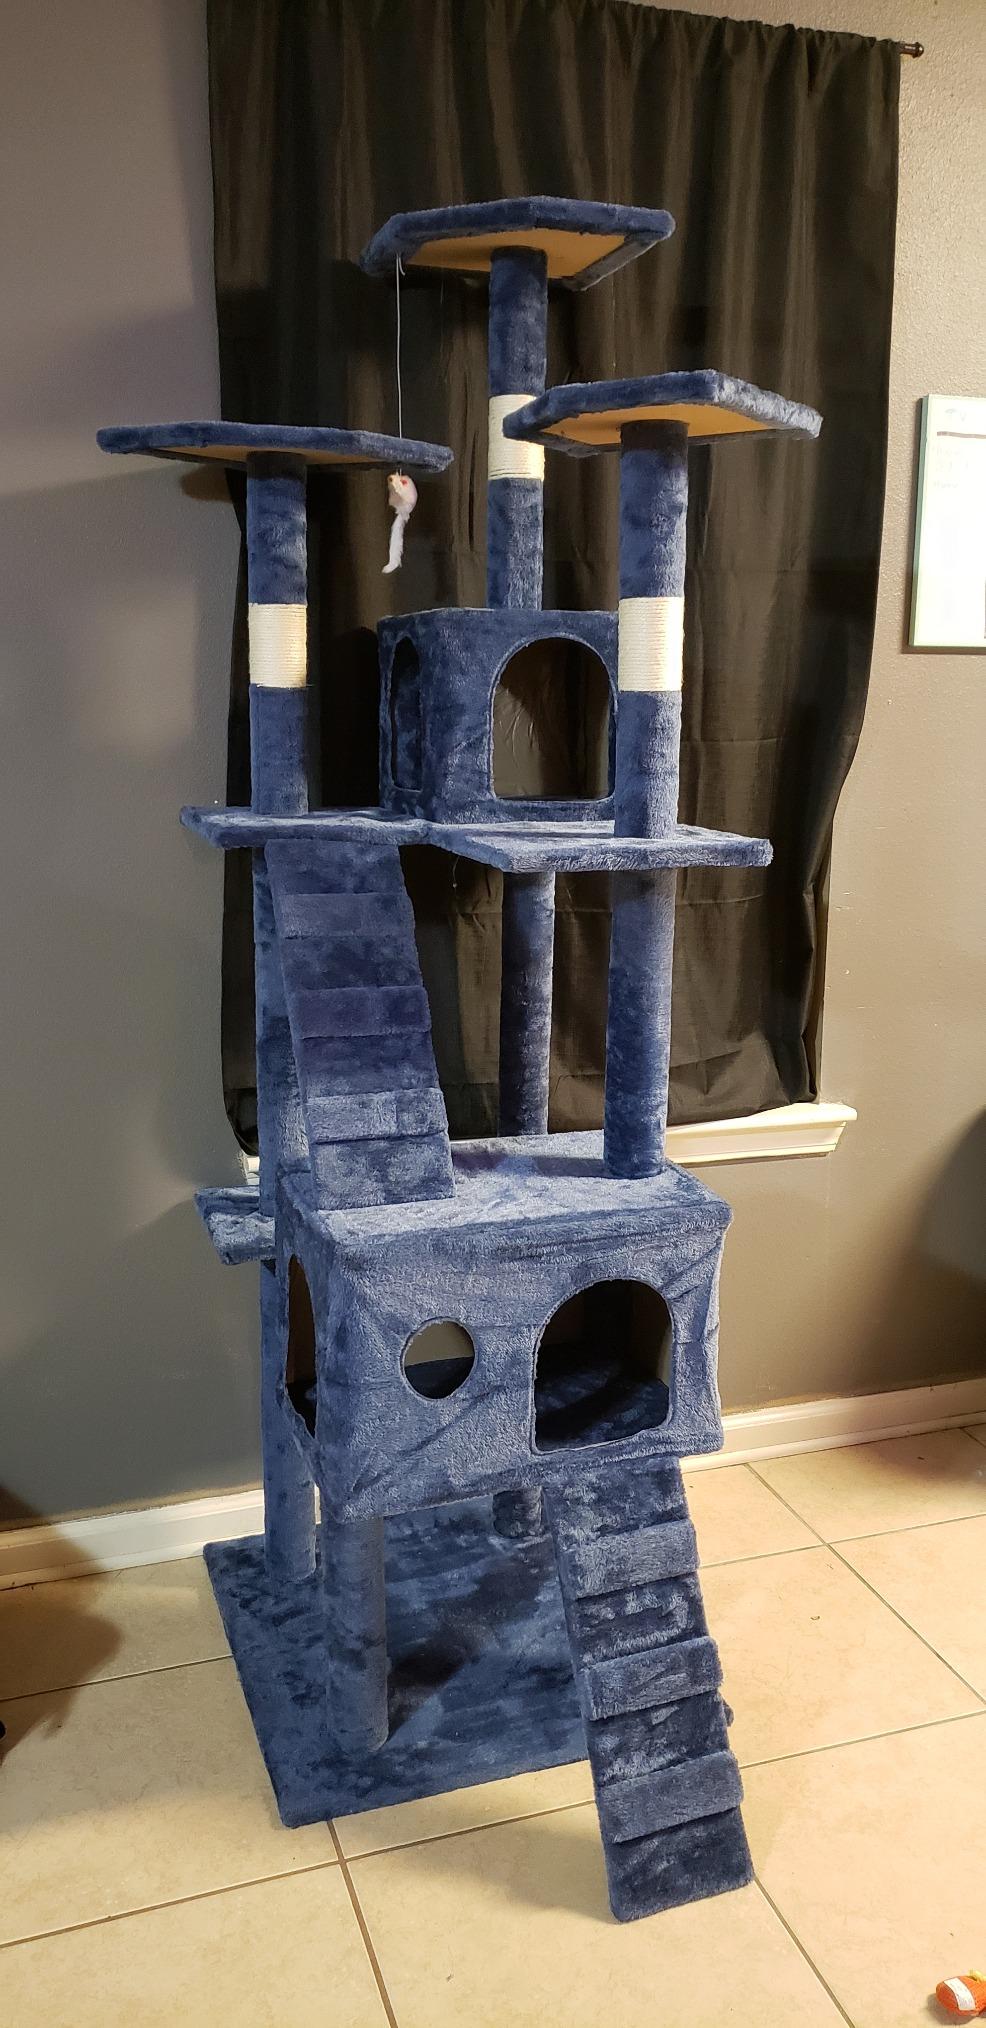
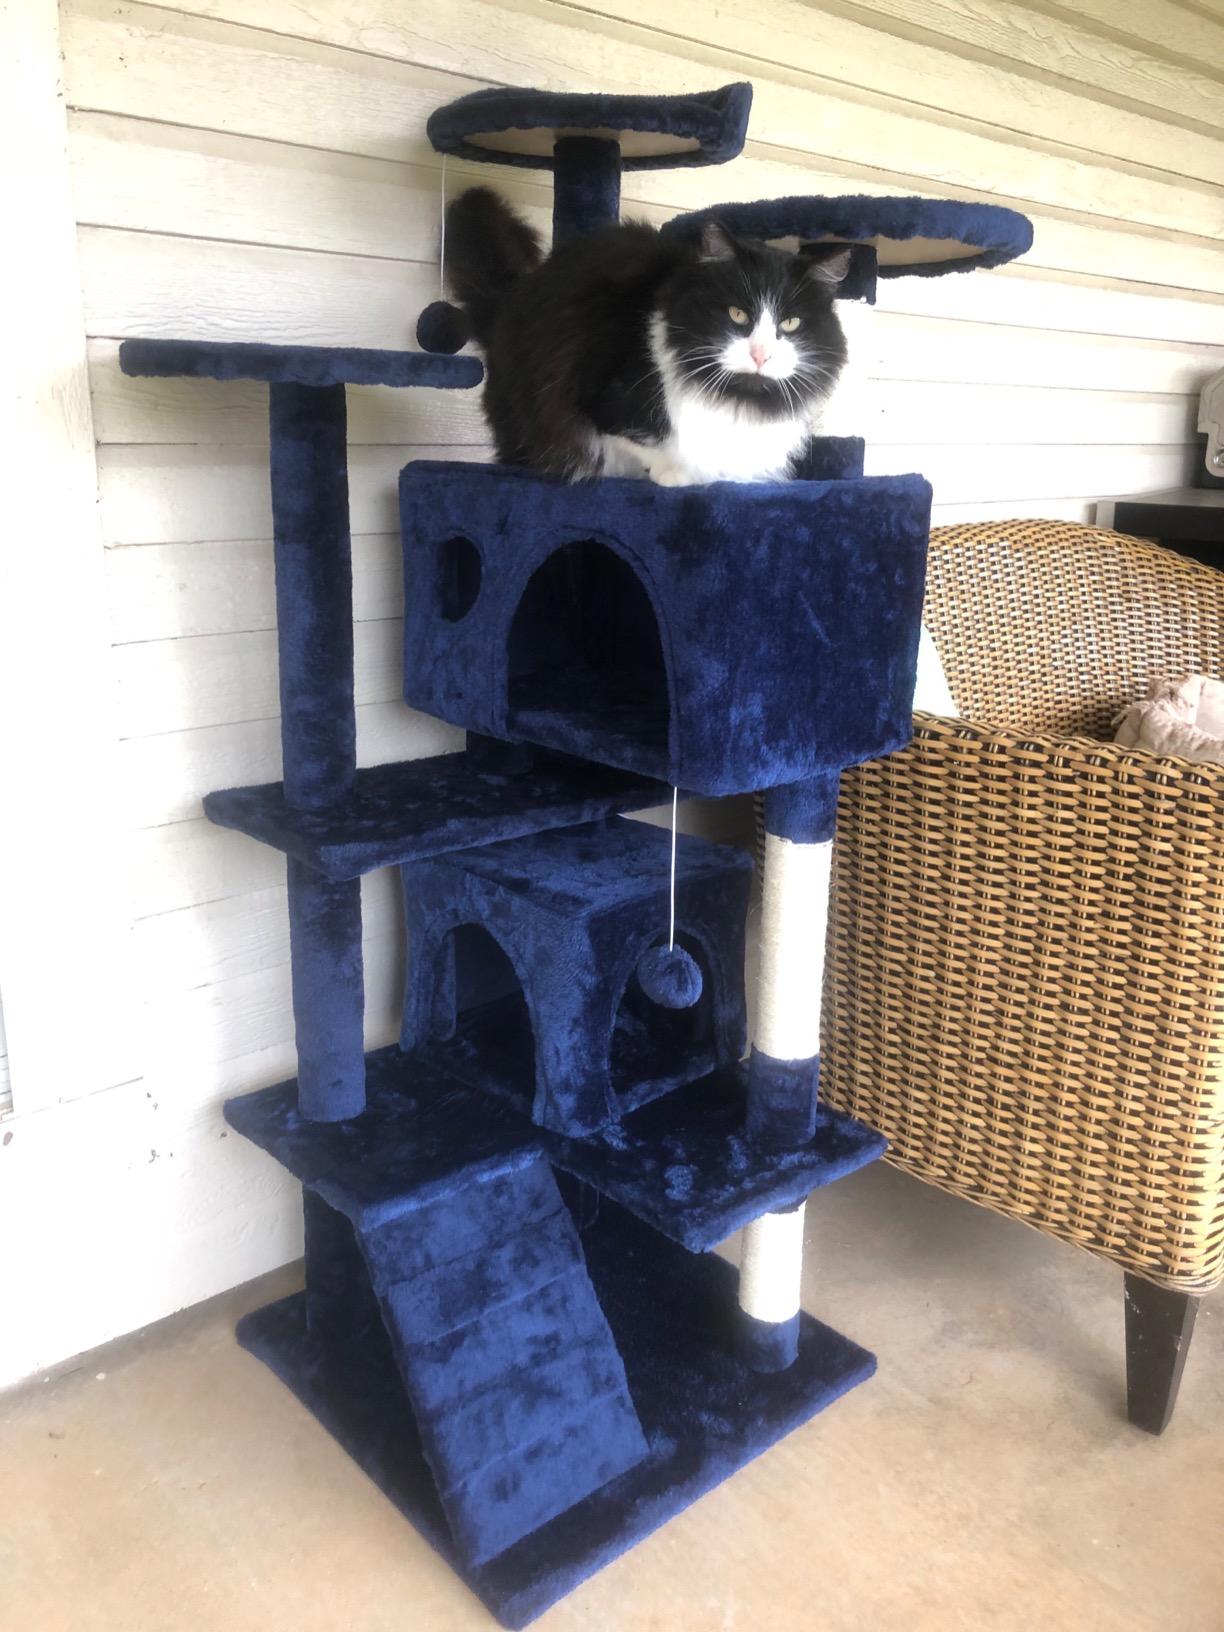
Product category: items_cat tree
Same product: no